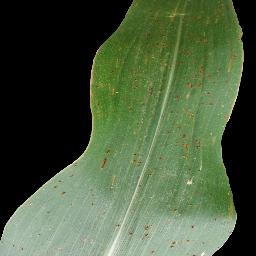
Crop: corn
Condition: (maize)_common_rust